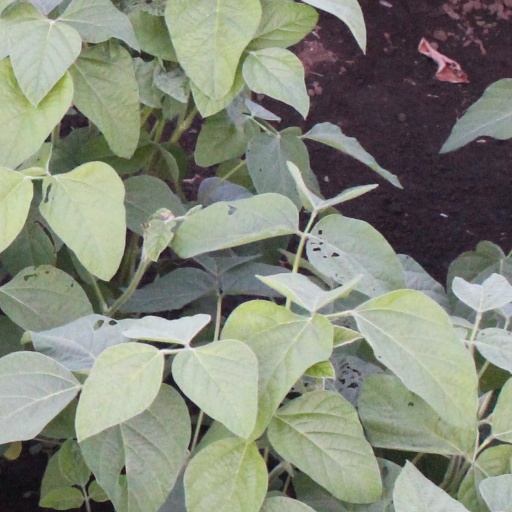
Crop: soybean